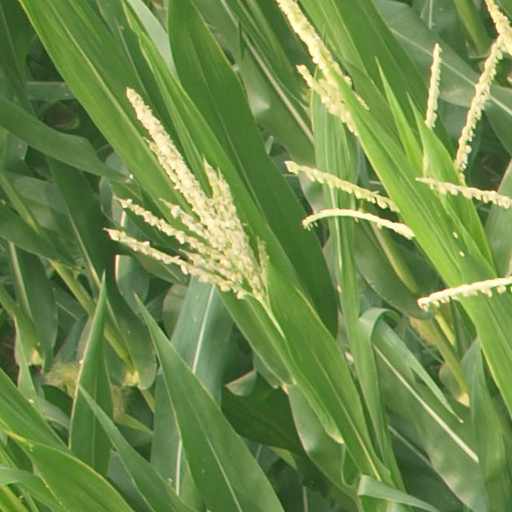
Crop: maize; corn